Battle of Beersheba (1917)

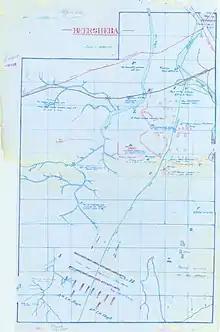
4th Light Horse Brigade War Diary sketch map, showing Ottoman defences in red and deployment of light horse regiments.

While "direction was given to the movement" by Grant and his brigade major, with Bourchier and Cameron leading their regiments the first half-mile was covered at a walk. Afterwards, Grant joined the reserve squadrons and regimental headquarters, while the regimental commanders remained "never far behind the vanguard"; "[a]t 16:30 the two regiments moved off at the trot, deploying at once". As the leading squadrons, preceded by scouts in front, came within range of Ottoman riflemen manning the defences "directly in their track" a number of horses were hit by sustained rapid fire.